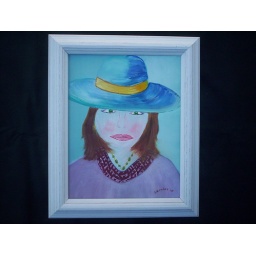
Peasant girl in native dress